Zhouornis

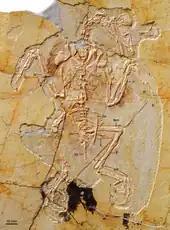
Referred specimen

Zhouornis is an extinct genus of enantiornithean dinosaurs known from the Early Cretaceous Jehol Group (Aptian stage) of western Liaoning Province, northeastern China. "Zhouornis" was first named by Zhang Zihui, Luis María Chiappe, Gang Han and Anusuya Chinsamy in 2013 and the type species is "Zhouornis hani".